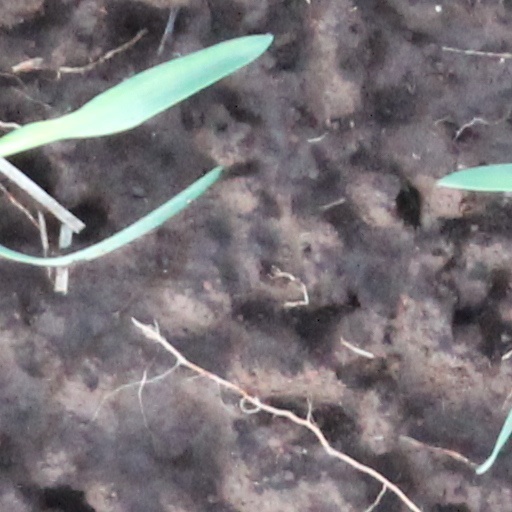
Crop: wheat